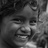
Emotion: happy